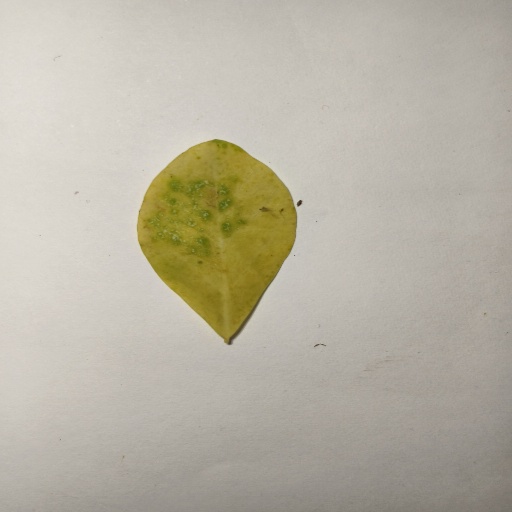
Species: Sojina
Leaf condition: Yellow Leaf